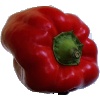
Label: Pepper Red 1